Sam Waterston

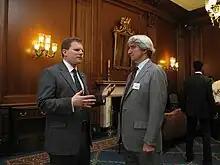
U.S. Representative Dan Maffei and Waterston

Waterston appeared as Polonius in the 2008 Shakespeare in the Park production of "Hamlet". His performance received a positive review in "The New York Times". On February 12, 2009, Waterston portrayed Abraham Lincoln in Earl Robinson's "The Lonesome Train: A Music Legend for Actors, Folk Singers, Choirs, and Orchestra" at the Riverside Church in New York City. The concert was performed to celebrate Lincoln's 200th birthday.